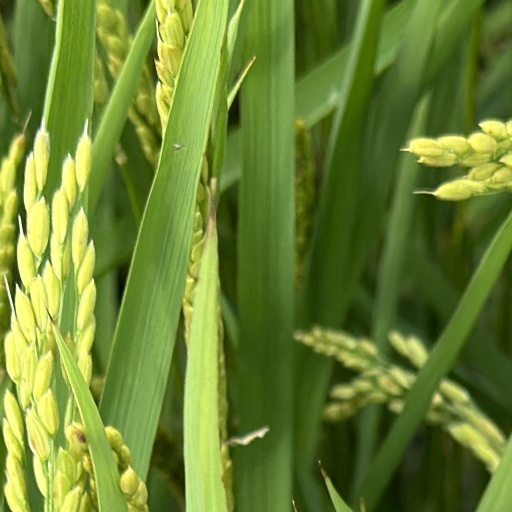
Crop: rice